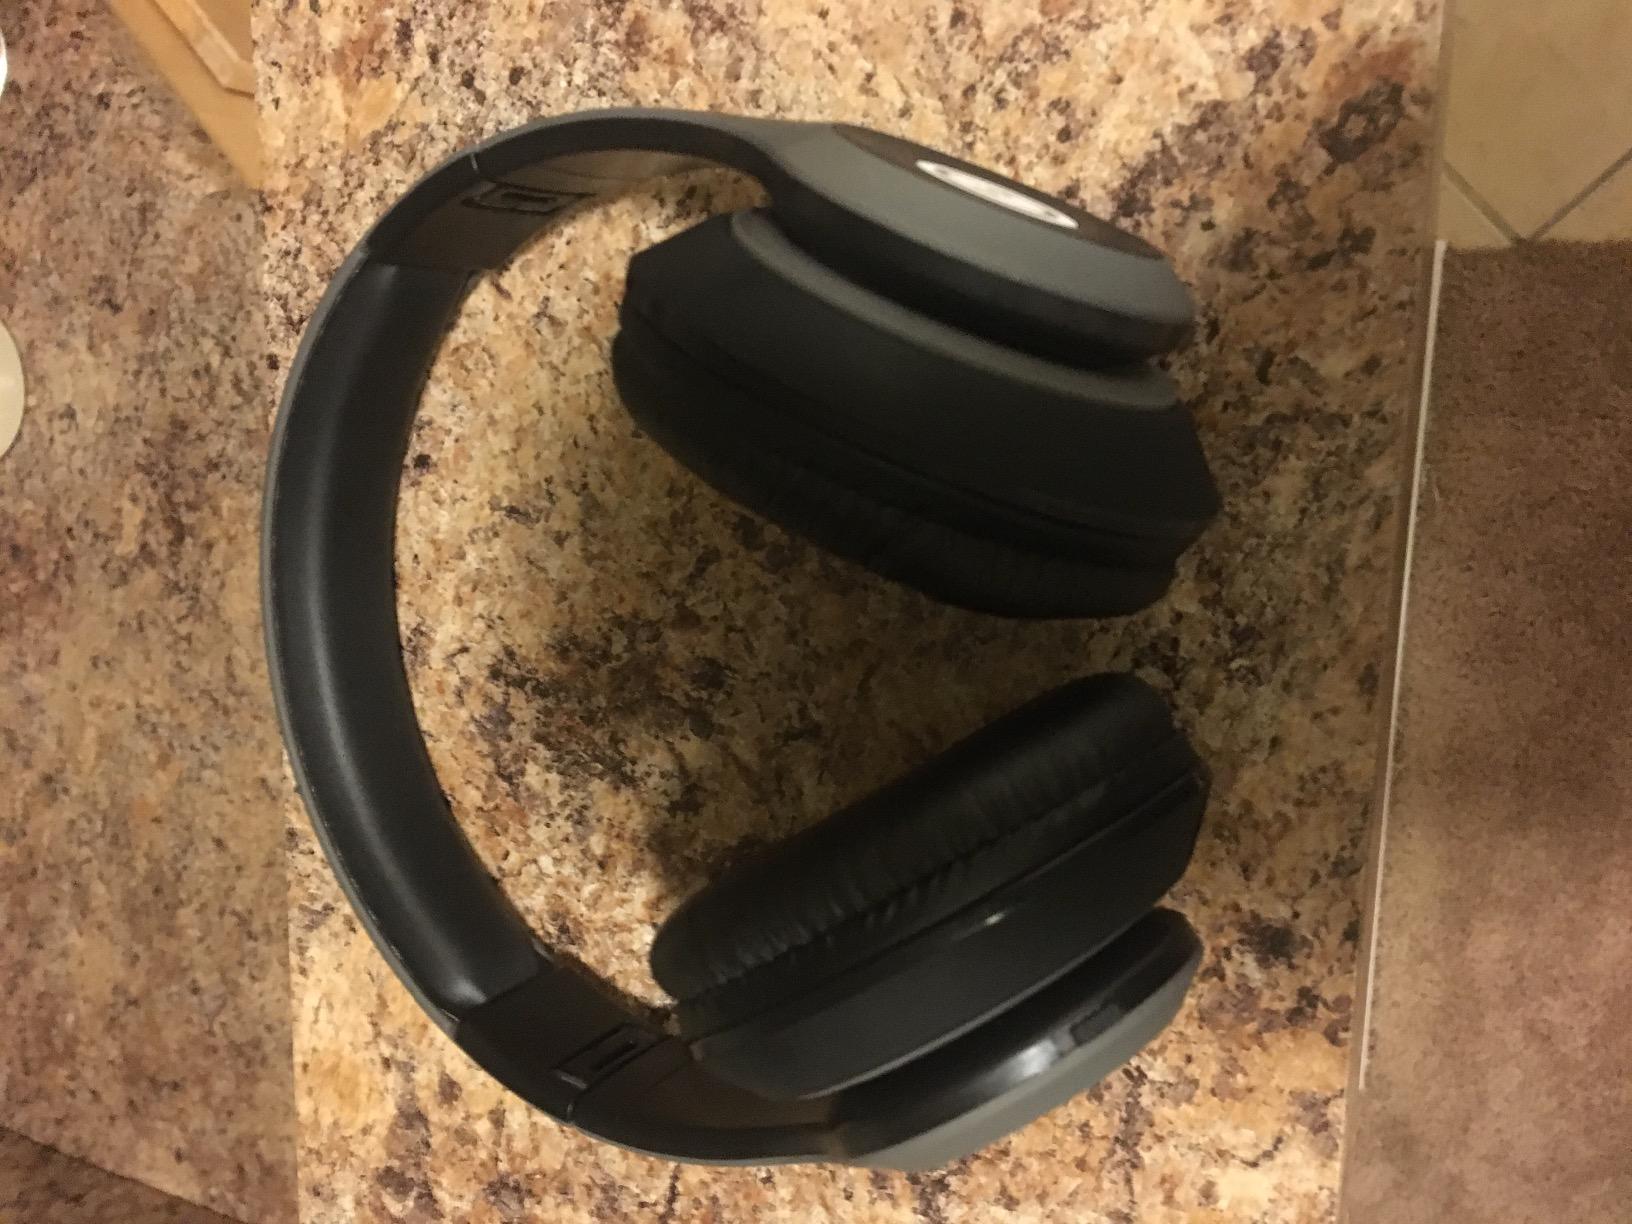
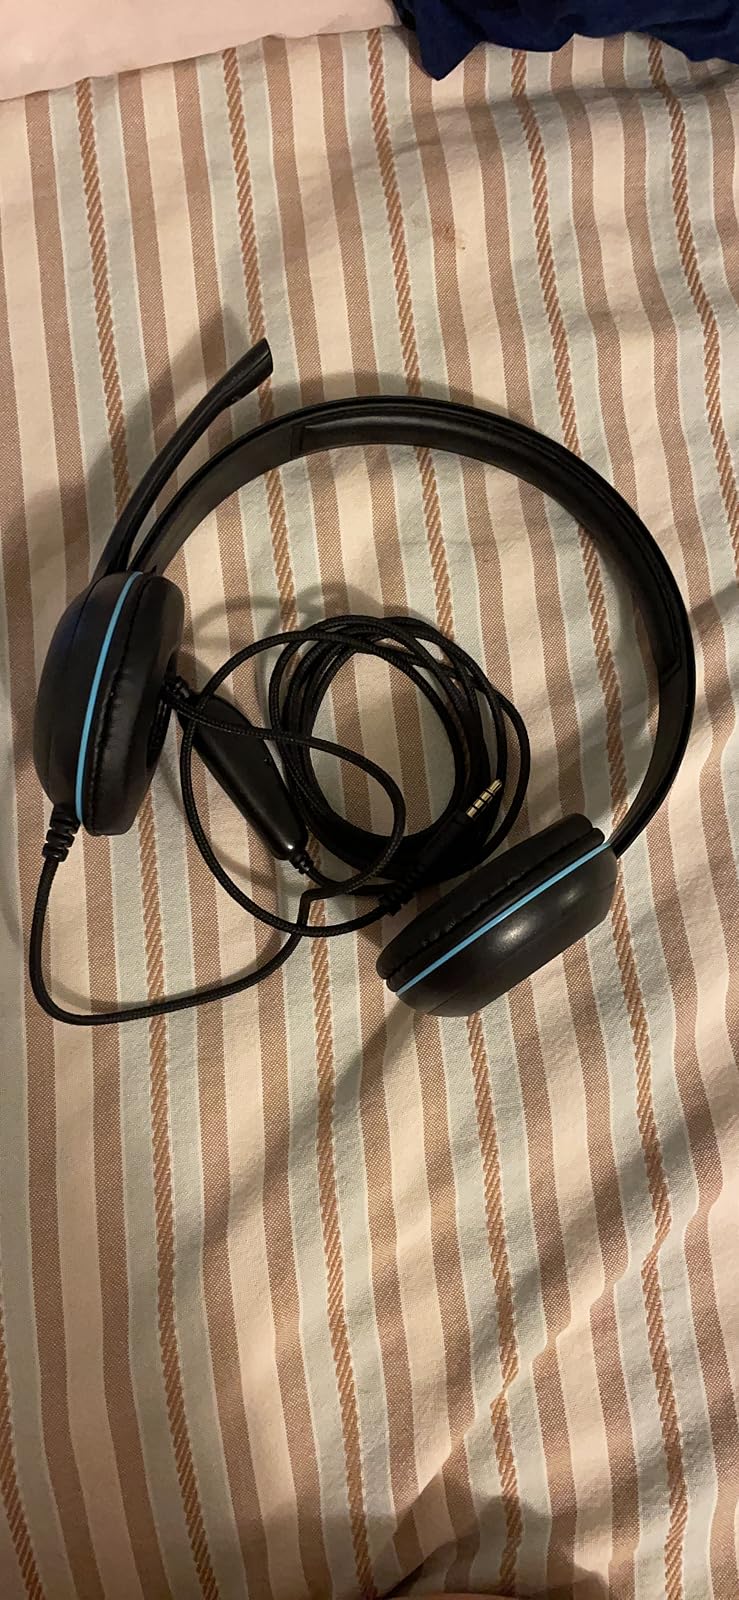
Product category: headphones
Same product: no